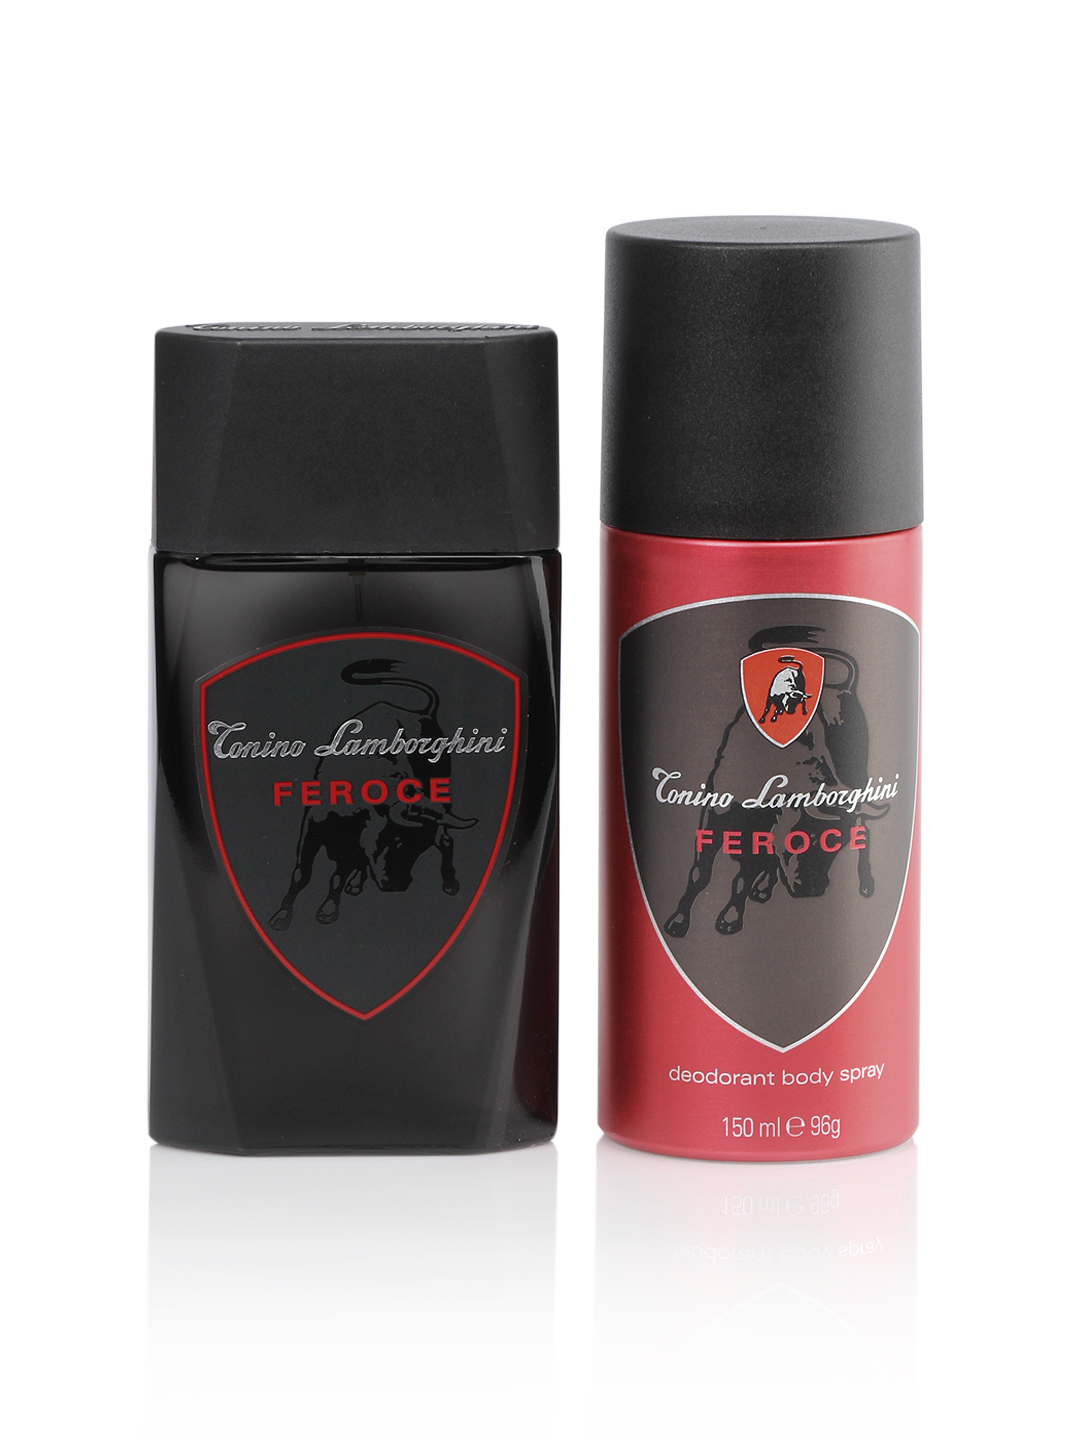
Tonino Lamborghini Feroce For Men Fragrance Gift Set
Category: Personal Care / Fragrance / Fragrance Gift Set
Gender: Men
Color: Black
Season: Spring 2017
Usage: Casual